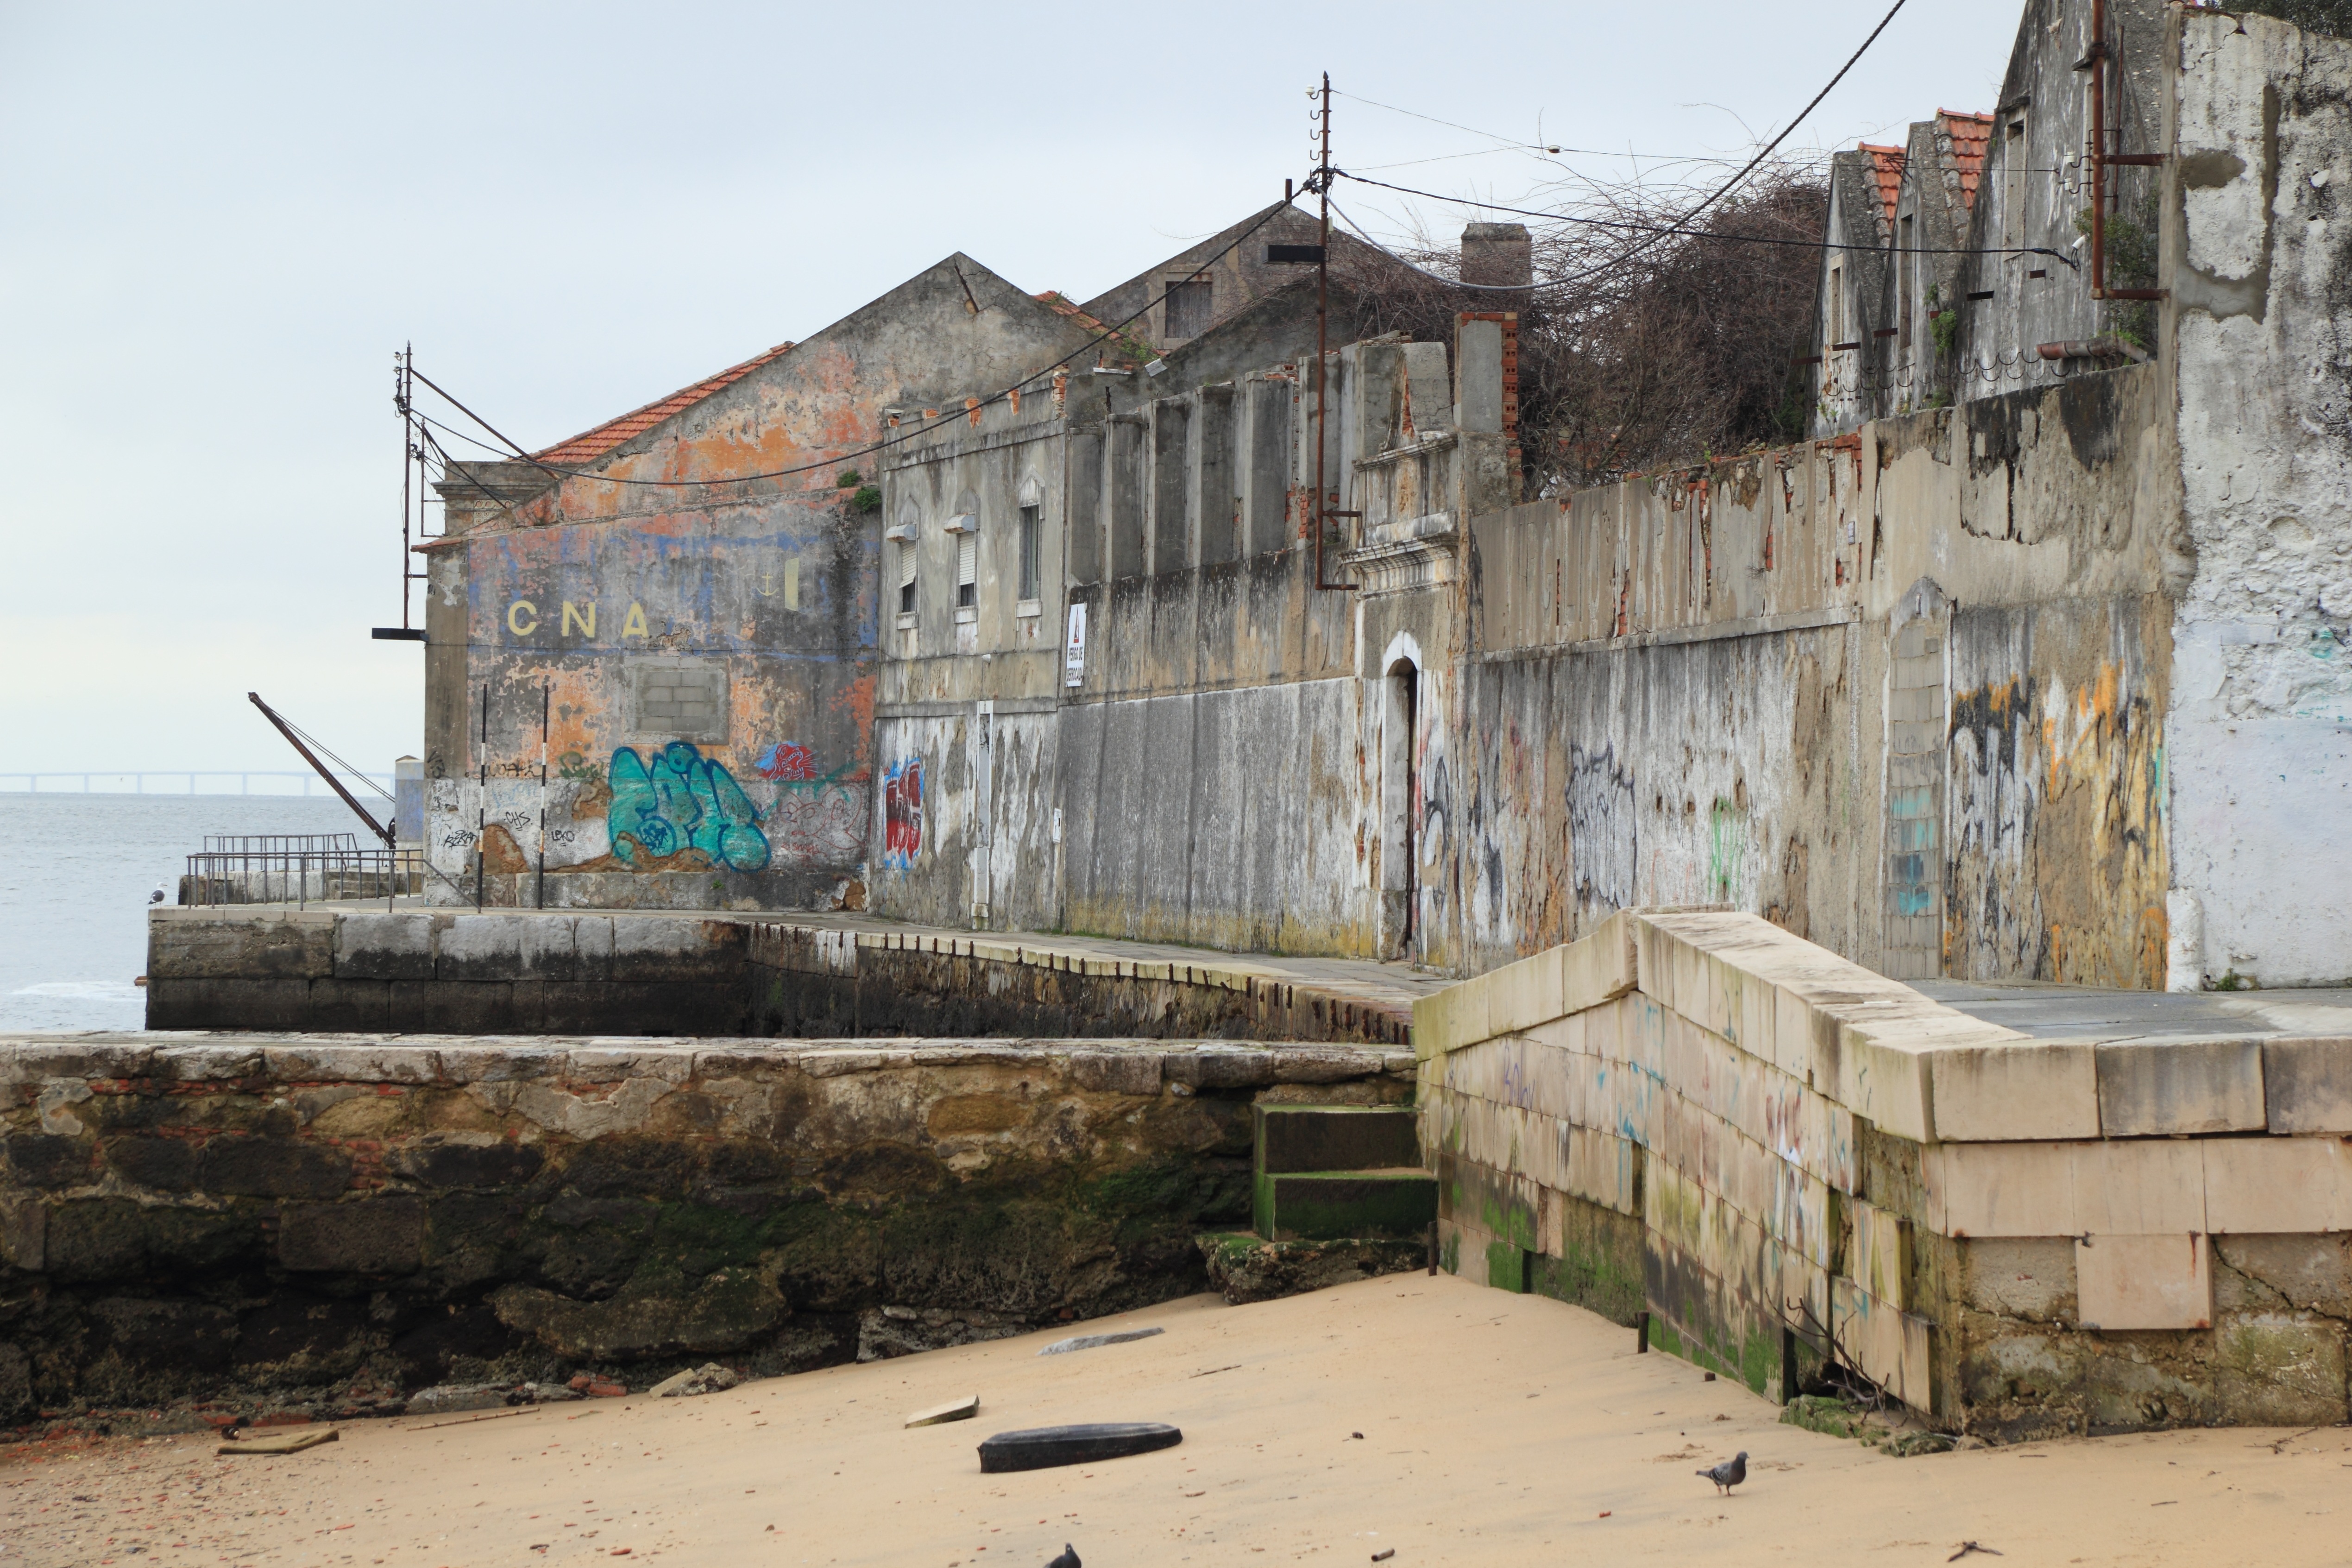
town, wall, river, village, fortification, terrain, waterway, ruins, monastery, portugal, lisboa, lisbon, taag, ancient history